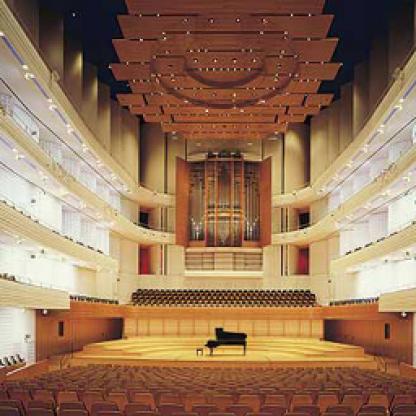
Scene: Indoor